First Russian circumnavigation

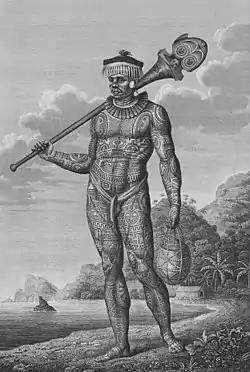
Tattooed warrior from the Nuku-Hiva commune. Engraving by Tilesius.

Following the example of Laperouse, Krusenstern entered Brazil through the port Florianópolis, which, compared to Rio de Janeiro, had a softer climate, freshwater, and cheaper food and tariffs. On December 21, the sloops moored off at Santa Cruz fortress. Governor Joaquim Xavier Curado warmly welcomed Rezanov, Krusenstern, and Lisyansky. In addition to assigning Portuguese officials to the sloops, all the necessary preparations were made on both ships, including chopping wood for the crew. Ambassador Rezanov and his retinue stayed with the governor while Horner was allowed to set up his observatory on Atomiris island.